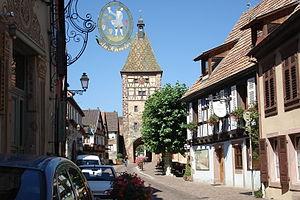
Bergheim, Haut-Rhin, Alsace, France. Grand'Rue, avec façade arrière (côté ville) de la Porte Haute ou Obertor (XIVe siècle).
Bergheim est une commune française située dans le département du Haut-Rhin, en région Grand Est.